USS Florida (BB-30)

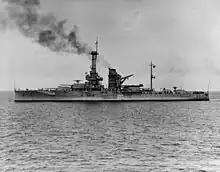
"Florida" in Hampton Roads in October 1929

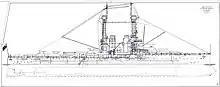
"Florida" profile updated to show ship configuration in 1923

"Florida" returned to normal peacetime duties in January 1919, when she arrived in Norfolk on the 4th. She steamed to the Azores to take weather observations for Navy seaplanes that were to make the first aerial crossing the Atlantic. In August 1920, "Florida" was present during the 300th anniversary of the Pilgrims' landing at Provincetown, Massachusetts. In December 1920, she made a good-will cruise to South America with US Secretary of State Bainbridge Colby aboard and over the next three years conducted amphibious operation training with the Marine Corps in the Caribbean. "Florida" also participated in the normal routine of exercises and midshipman cruises. During this period, she was made the flagship of the Commander, Control Force, US Fleet.